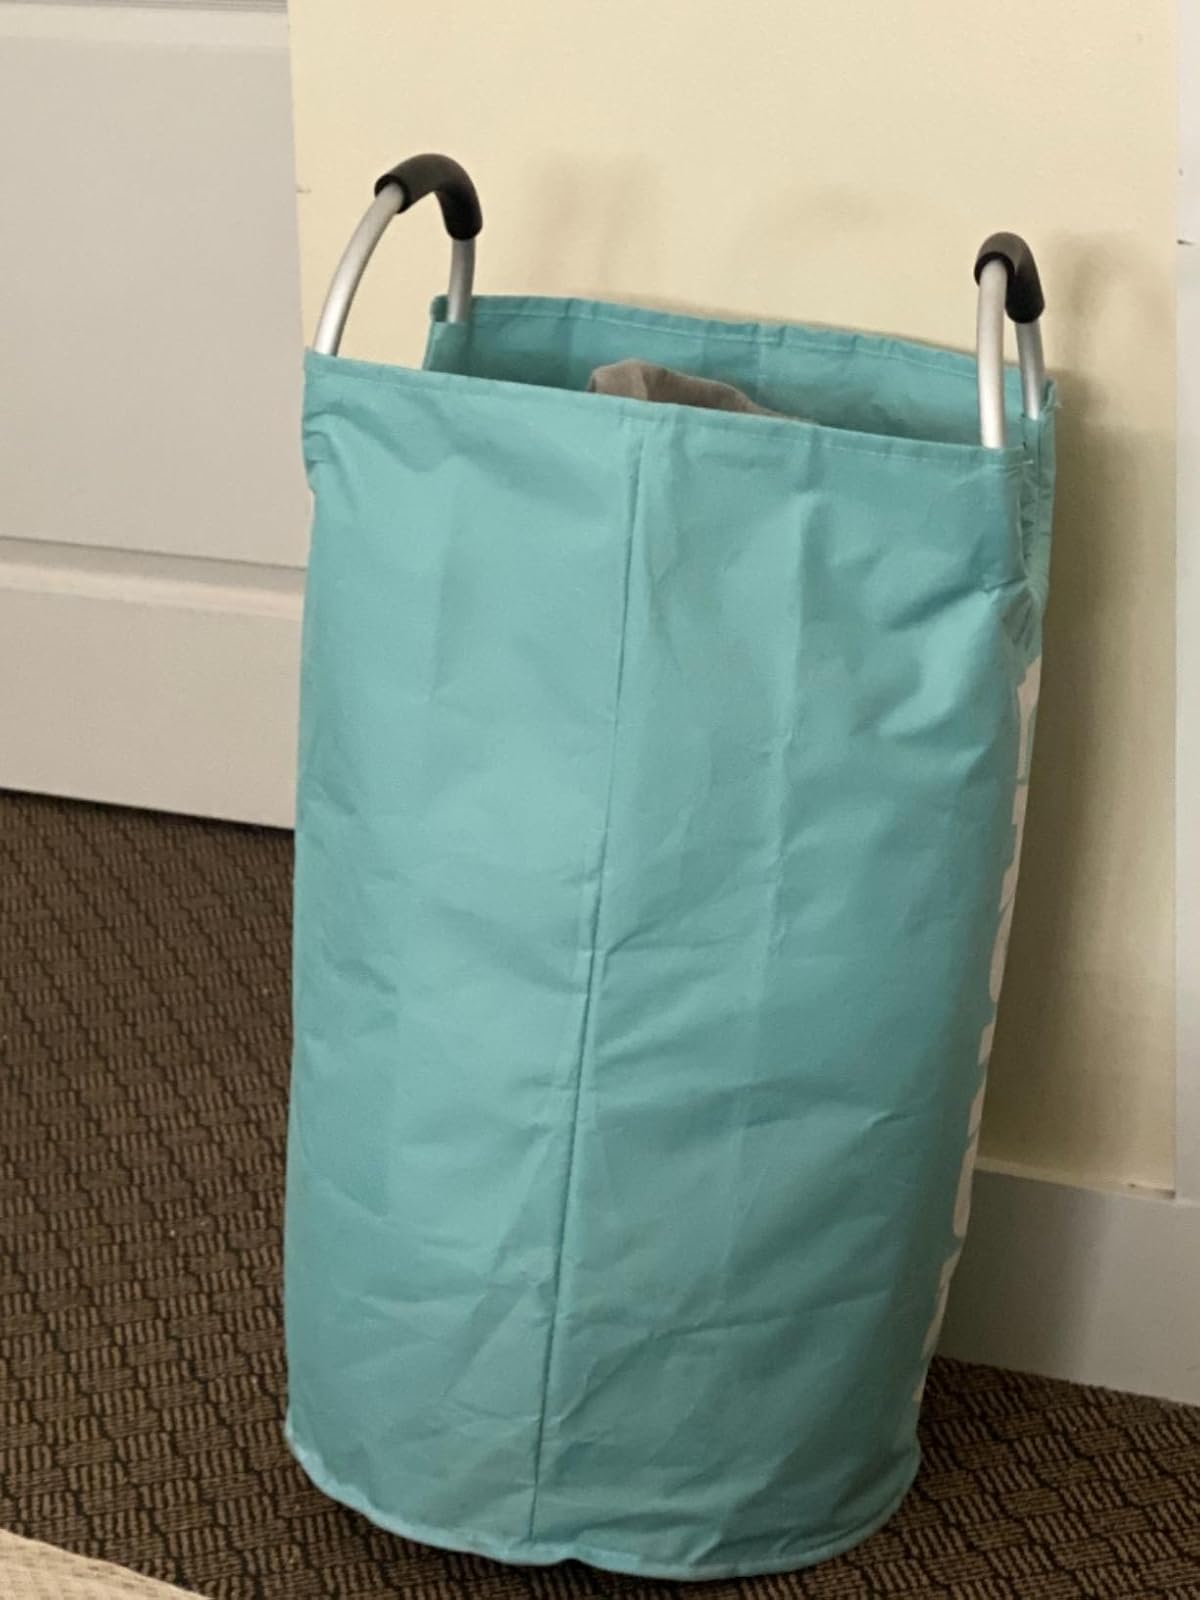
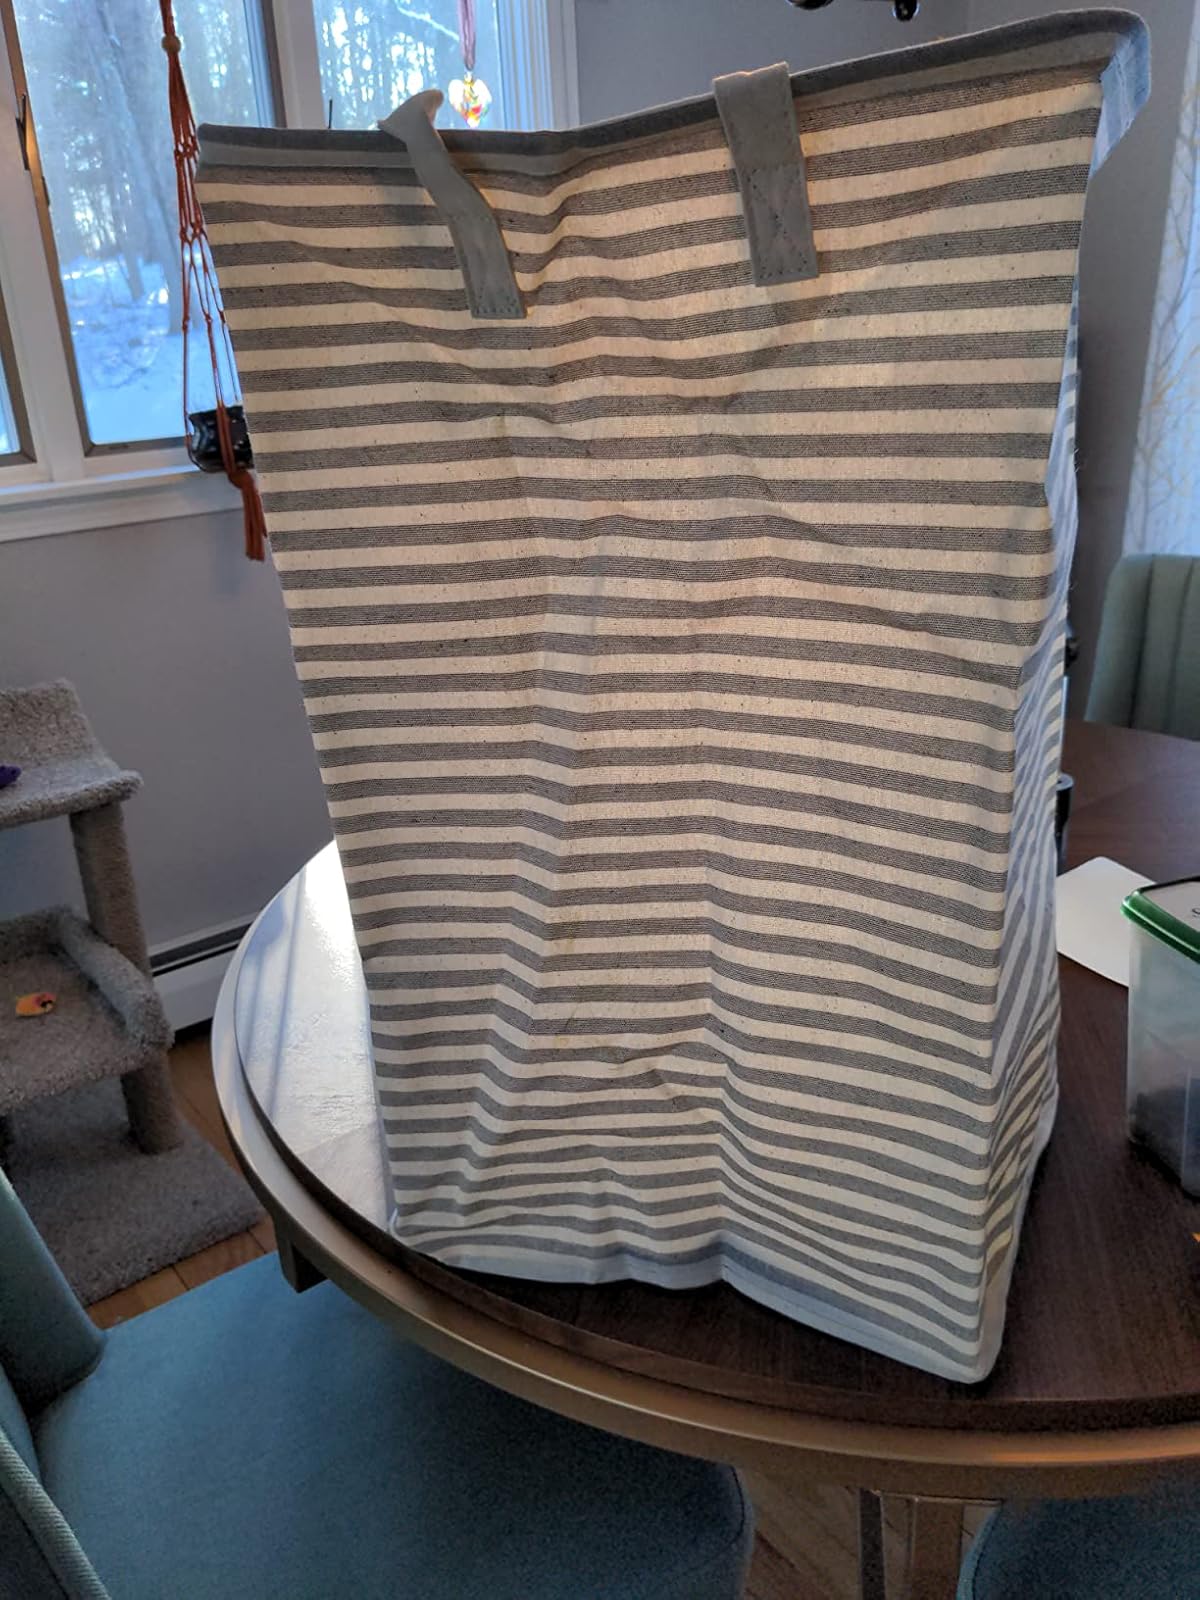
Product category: items_hamper
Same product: no